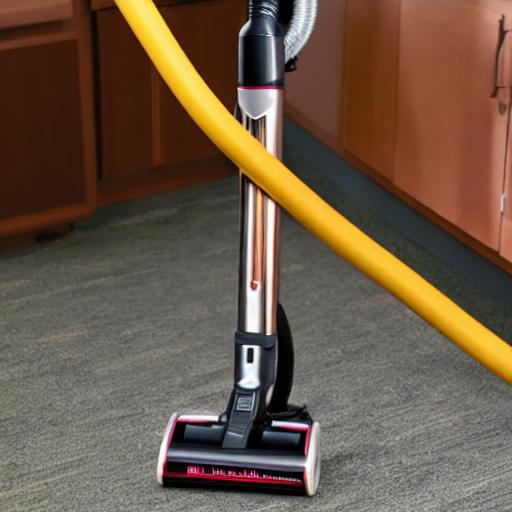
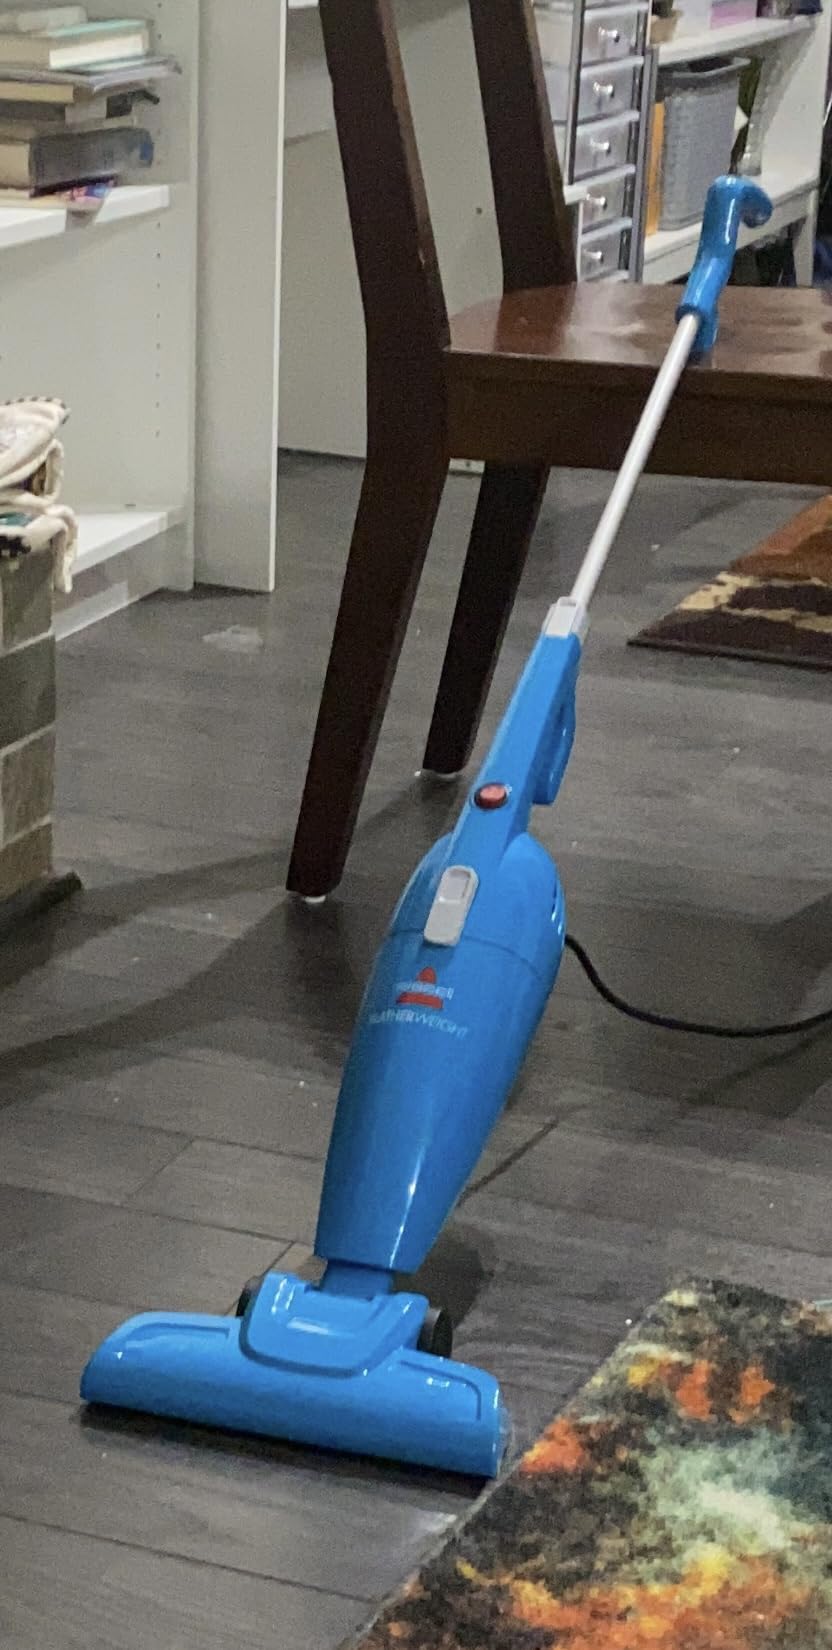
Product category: items_vacuum
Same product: no